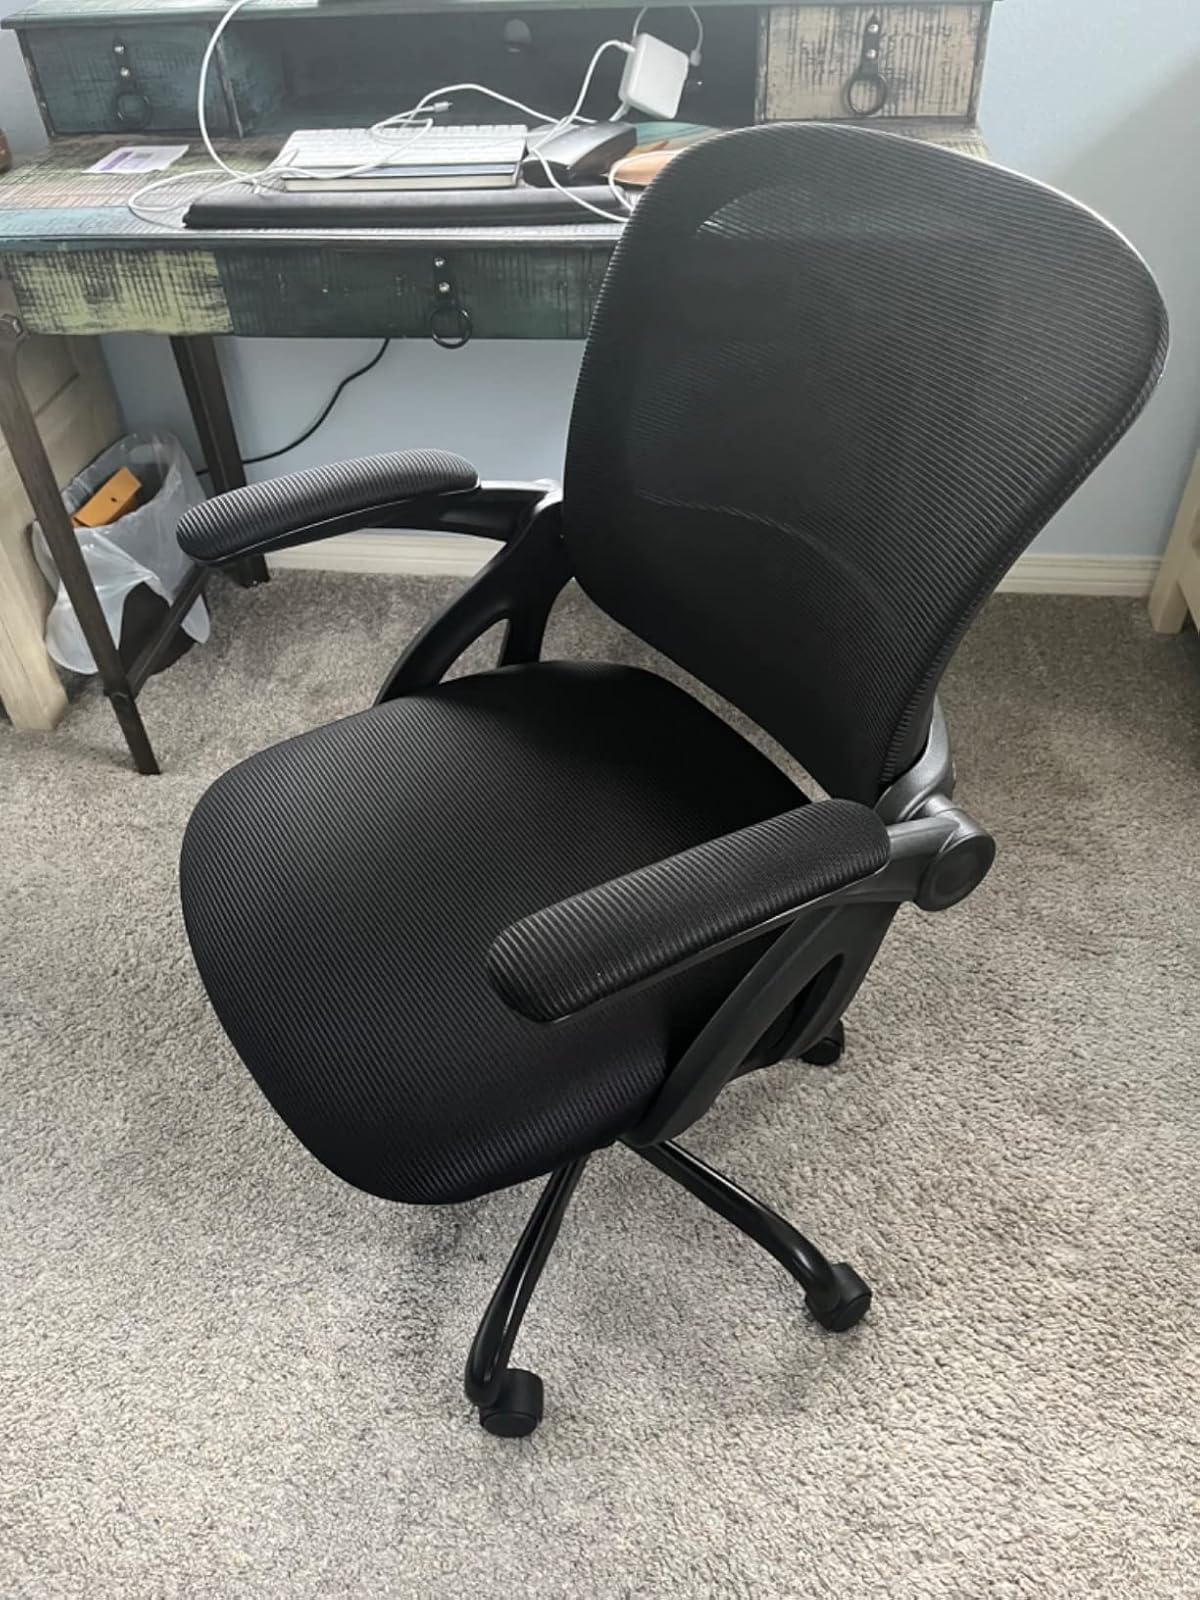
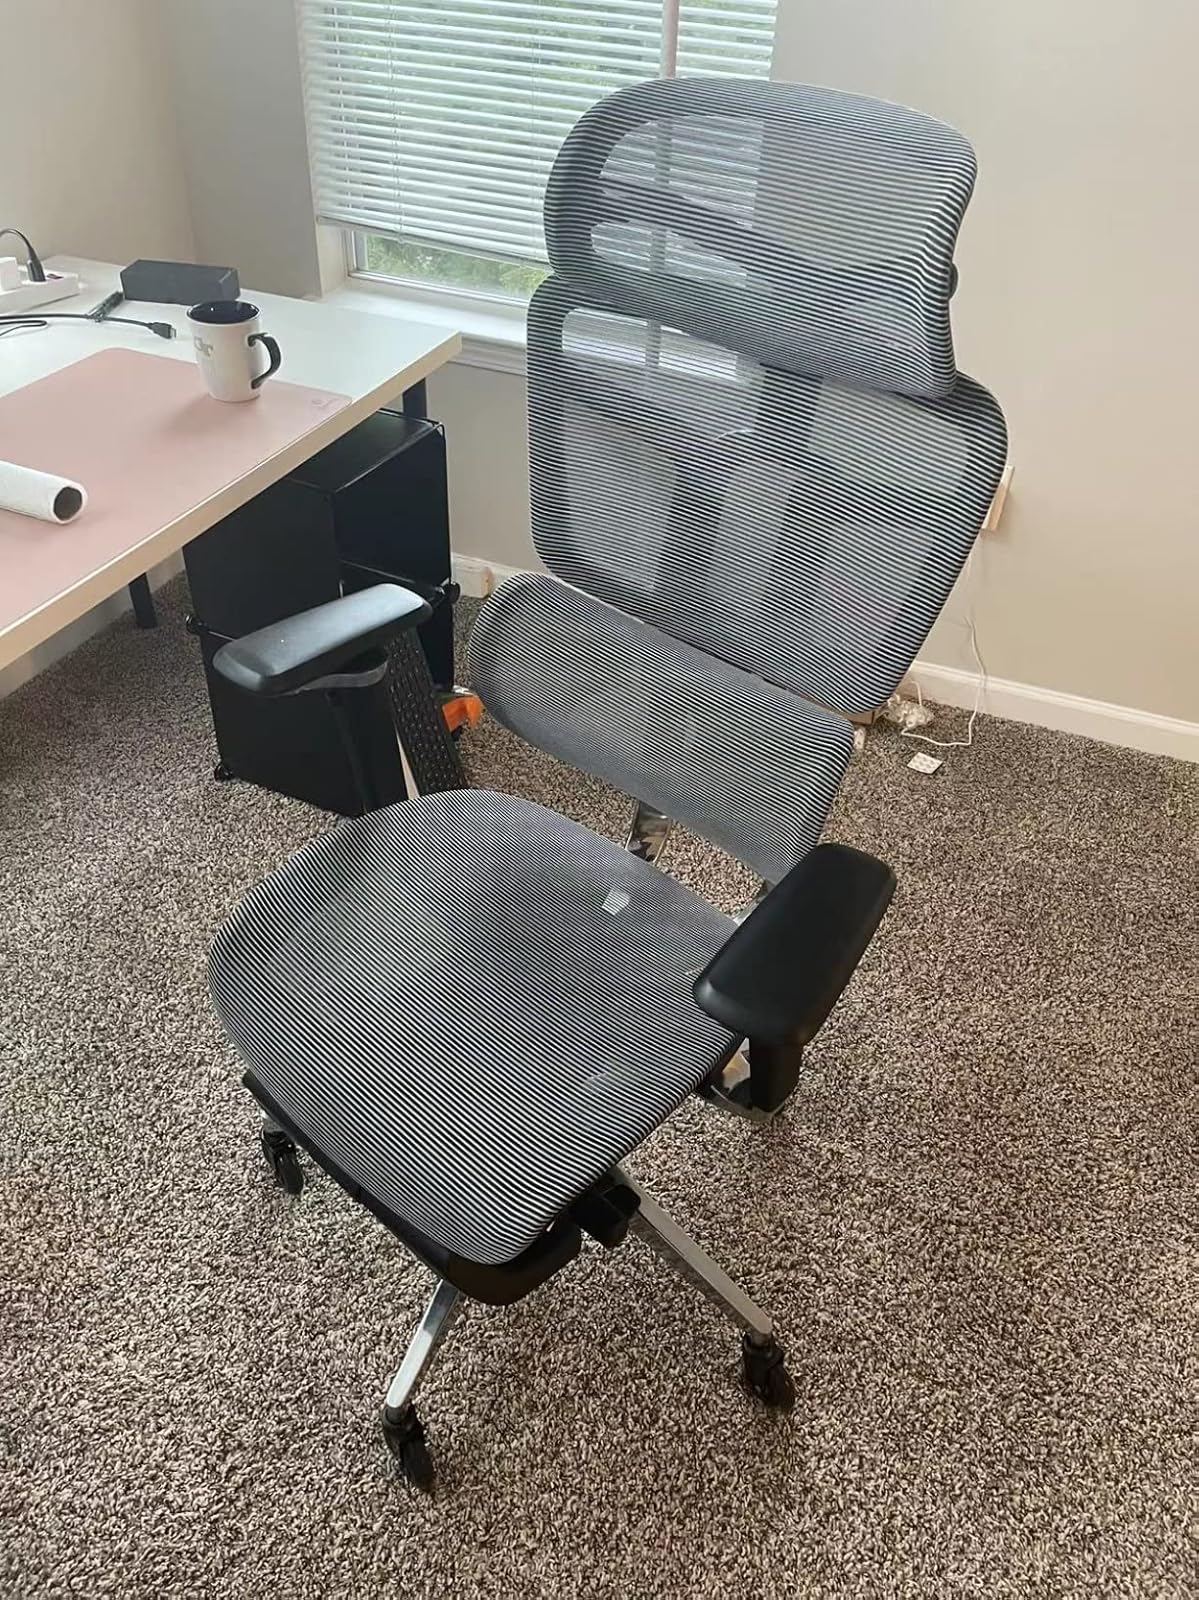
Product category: items_chair
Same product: no